Relja Bašić

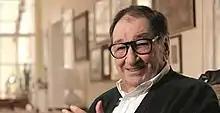

Relja Bašić (14 February 1930 – 7 April 2017) was a Croatian actor. With a career that lasted more than half a century, he is considered one of the most prolific performers of that country.